Great Fire of 1911 Historic District

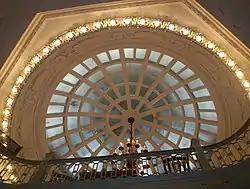
Bangor Public Library Dome

The Great Fire of 1911 Historic District is located in downtown Bangor, Maine, and has been listed on the National Register of Historic Places since 1984. It preserves Maine's most significant collection of early 20th century public and commercial buildings, and commemorates an urban re-building campaign matched only by Portland's following its own destruction by fire in 1866. The Great Fire of 1911 was Maine's (and one of the nation's) last large-scale urban conflagrations, but resulted in the creation of an early 20th-century urban space relatively unique in Maine or northern New England.